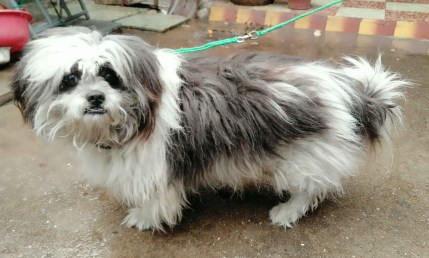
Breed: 3336-n000121-chinese_rural_dog